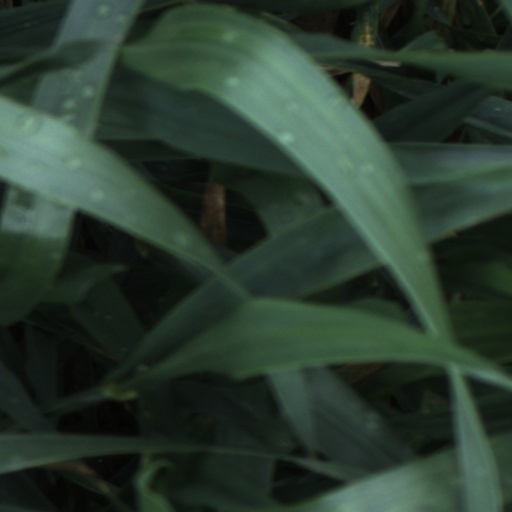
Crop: wheat